Intersex (biology)

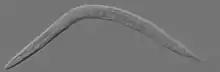
Adult Caenorhabditis elegans

Intersexuality can occur due to both genetic and environmental factors and has been reported in mammals, fish, nematodes, and crustaceans.